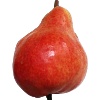
Label: Pear Red 1